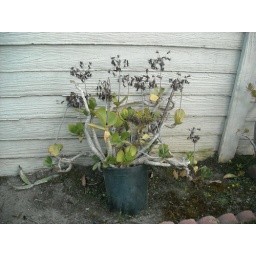
half dead plant in black plastic pot